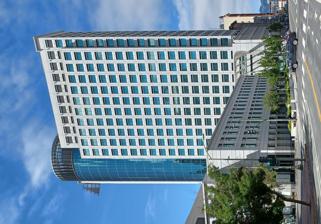
Building: Elihu M. Harris State Office Building
Country: United States of America
Year built: 1998
Office in Clay Street, Oakland Elihu M. Harris State Office Building Elihu M. Harris State Office Building Location within Oakland, California Show map of Oakland, California Elihu M. Harris State Office Building Elihu M. Harris State Office Building (California) Show map of California Elihu M. Harris State Office Building Elihu M. Harris State Office Building (the United States) Show map of the United States General information Status Completed Type Office Location 1501–1533 Clay Street Oakland Coordinates 37°48′23.37″N 122°16′25.29″W / 37.8064917°N 122.2736917°W / 37.8064917; -122.2736917 Opening 1998 Height Roof 328 ft (100 m) Technical details Floor count 23 The Elihu M. Harris State Office Building is a high-rise located in downtown Oakland , California . It has 23 floors and stands at 328 feet (100 m) tall. The building is named for Elihu Harris , a former mayor of Oakland who is still living. Offices Offices for agencies located in the building include (but are not limited to) the California Department of General Services , the California Department of Tax and Fee Administration , and the California Department of Rehabilitation . See also List of tallest buildings in Oakland, California References